Alendan lake

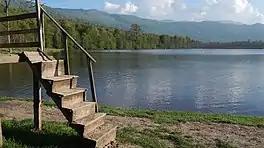
View of lake in spring

Alendan lake is a lake with 17 hectare span located in Sari County. This lake belongs to Quaternary era and has recorded in The national index of Iran in 2015.